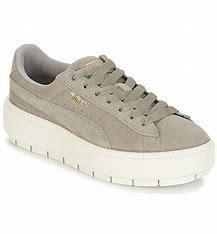
Brand: Puma
Model: Suede Platform